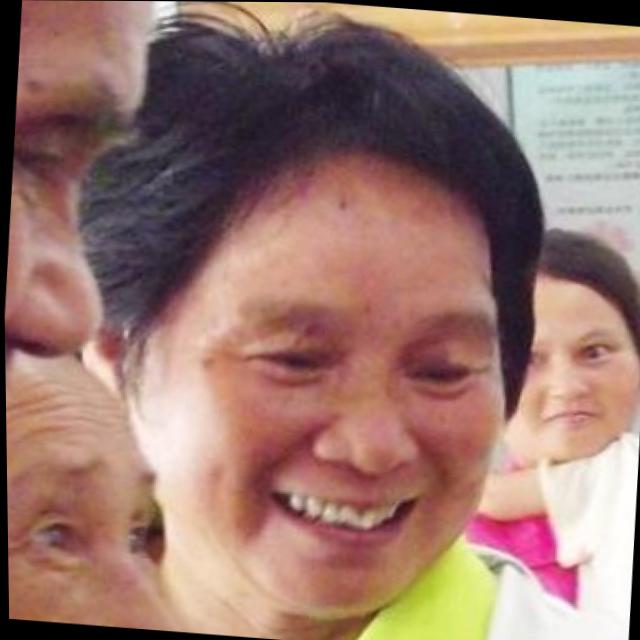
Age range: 45-64